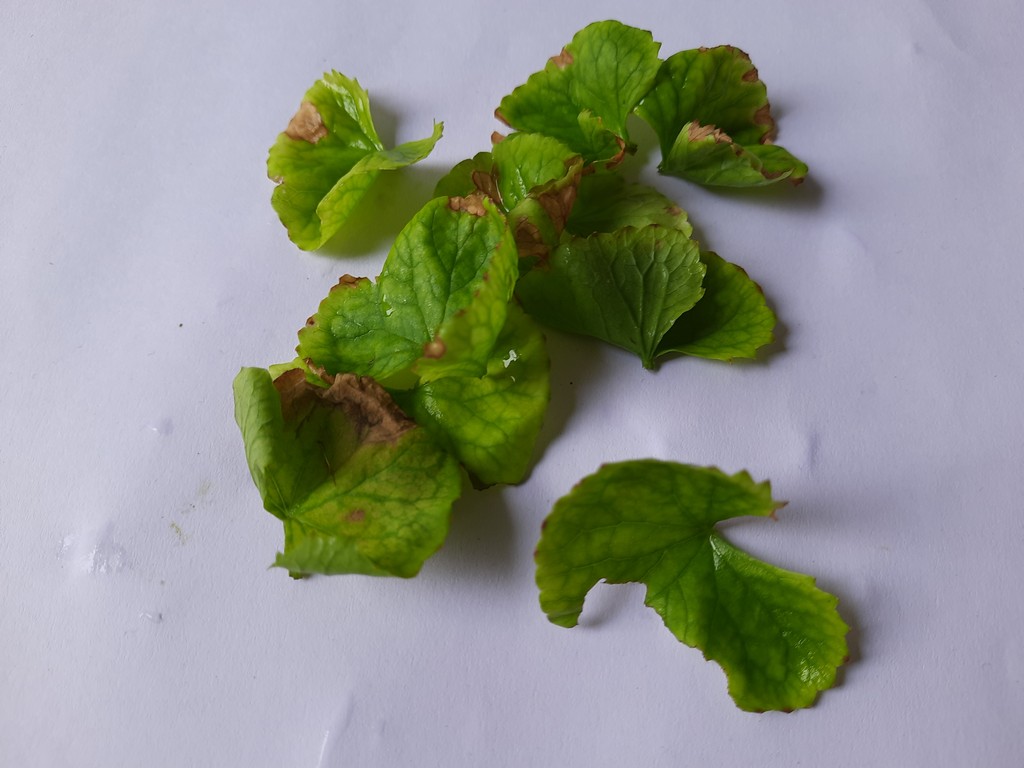
Label: Unhealthy